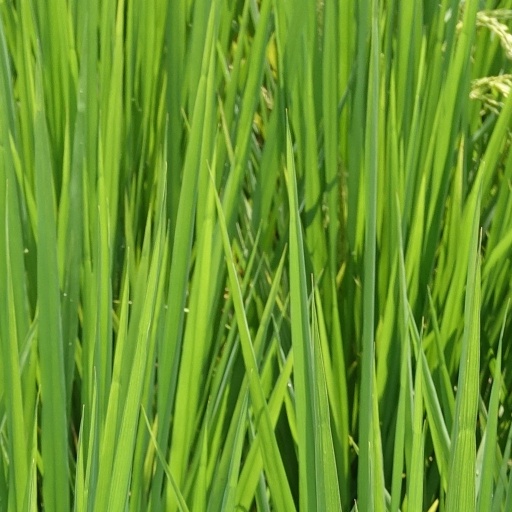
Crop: rice